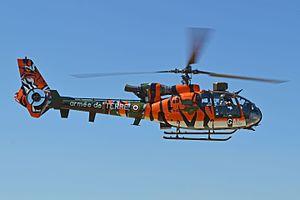
La NATO Tiger Association est une association qui regroupe des unités de différentes armées de l'air membres de l'Organisation du traité de l'Atlantique nord, dans le but de favoriser le partage d'expérience, d'améliorer l'inter-opérabilité et de renforcer la solidarité et l'esprit d'équipe. Cette association est ouverte à toute unité dont l'emblème est un tigre ou un autre félin, que cette unité soit équipée d'avions ou d'hélicoptères.